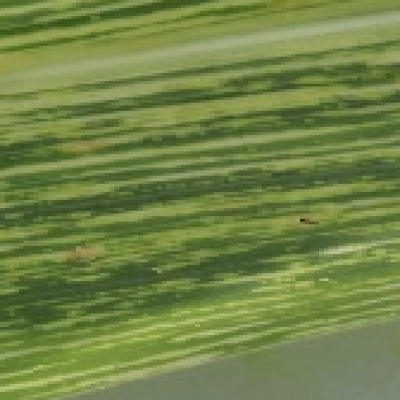
Label: Corn_(Maize)___Maize_Streak_Virus